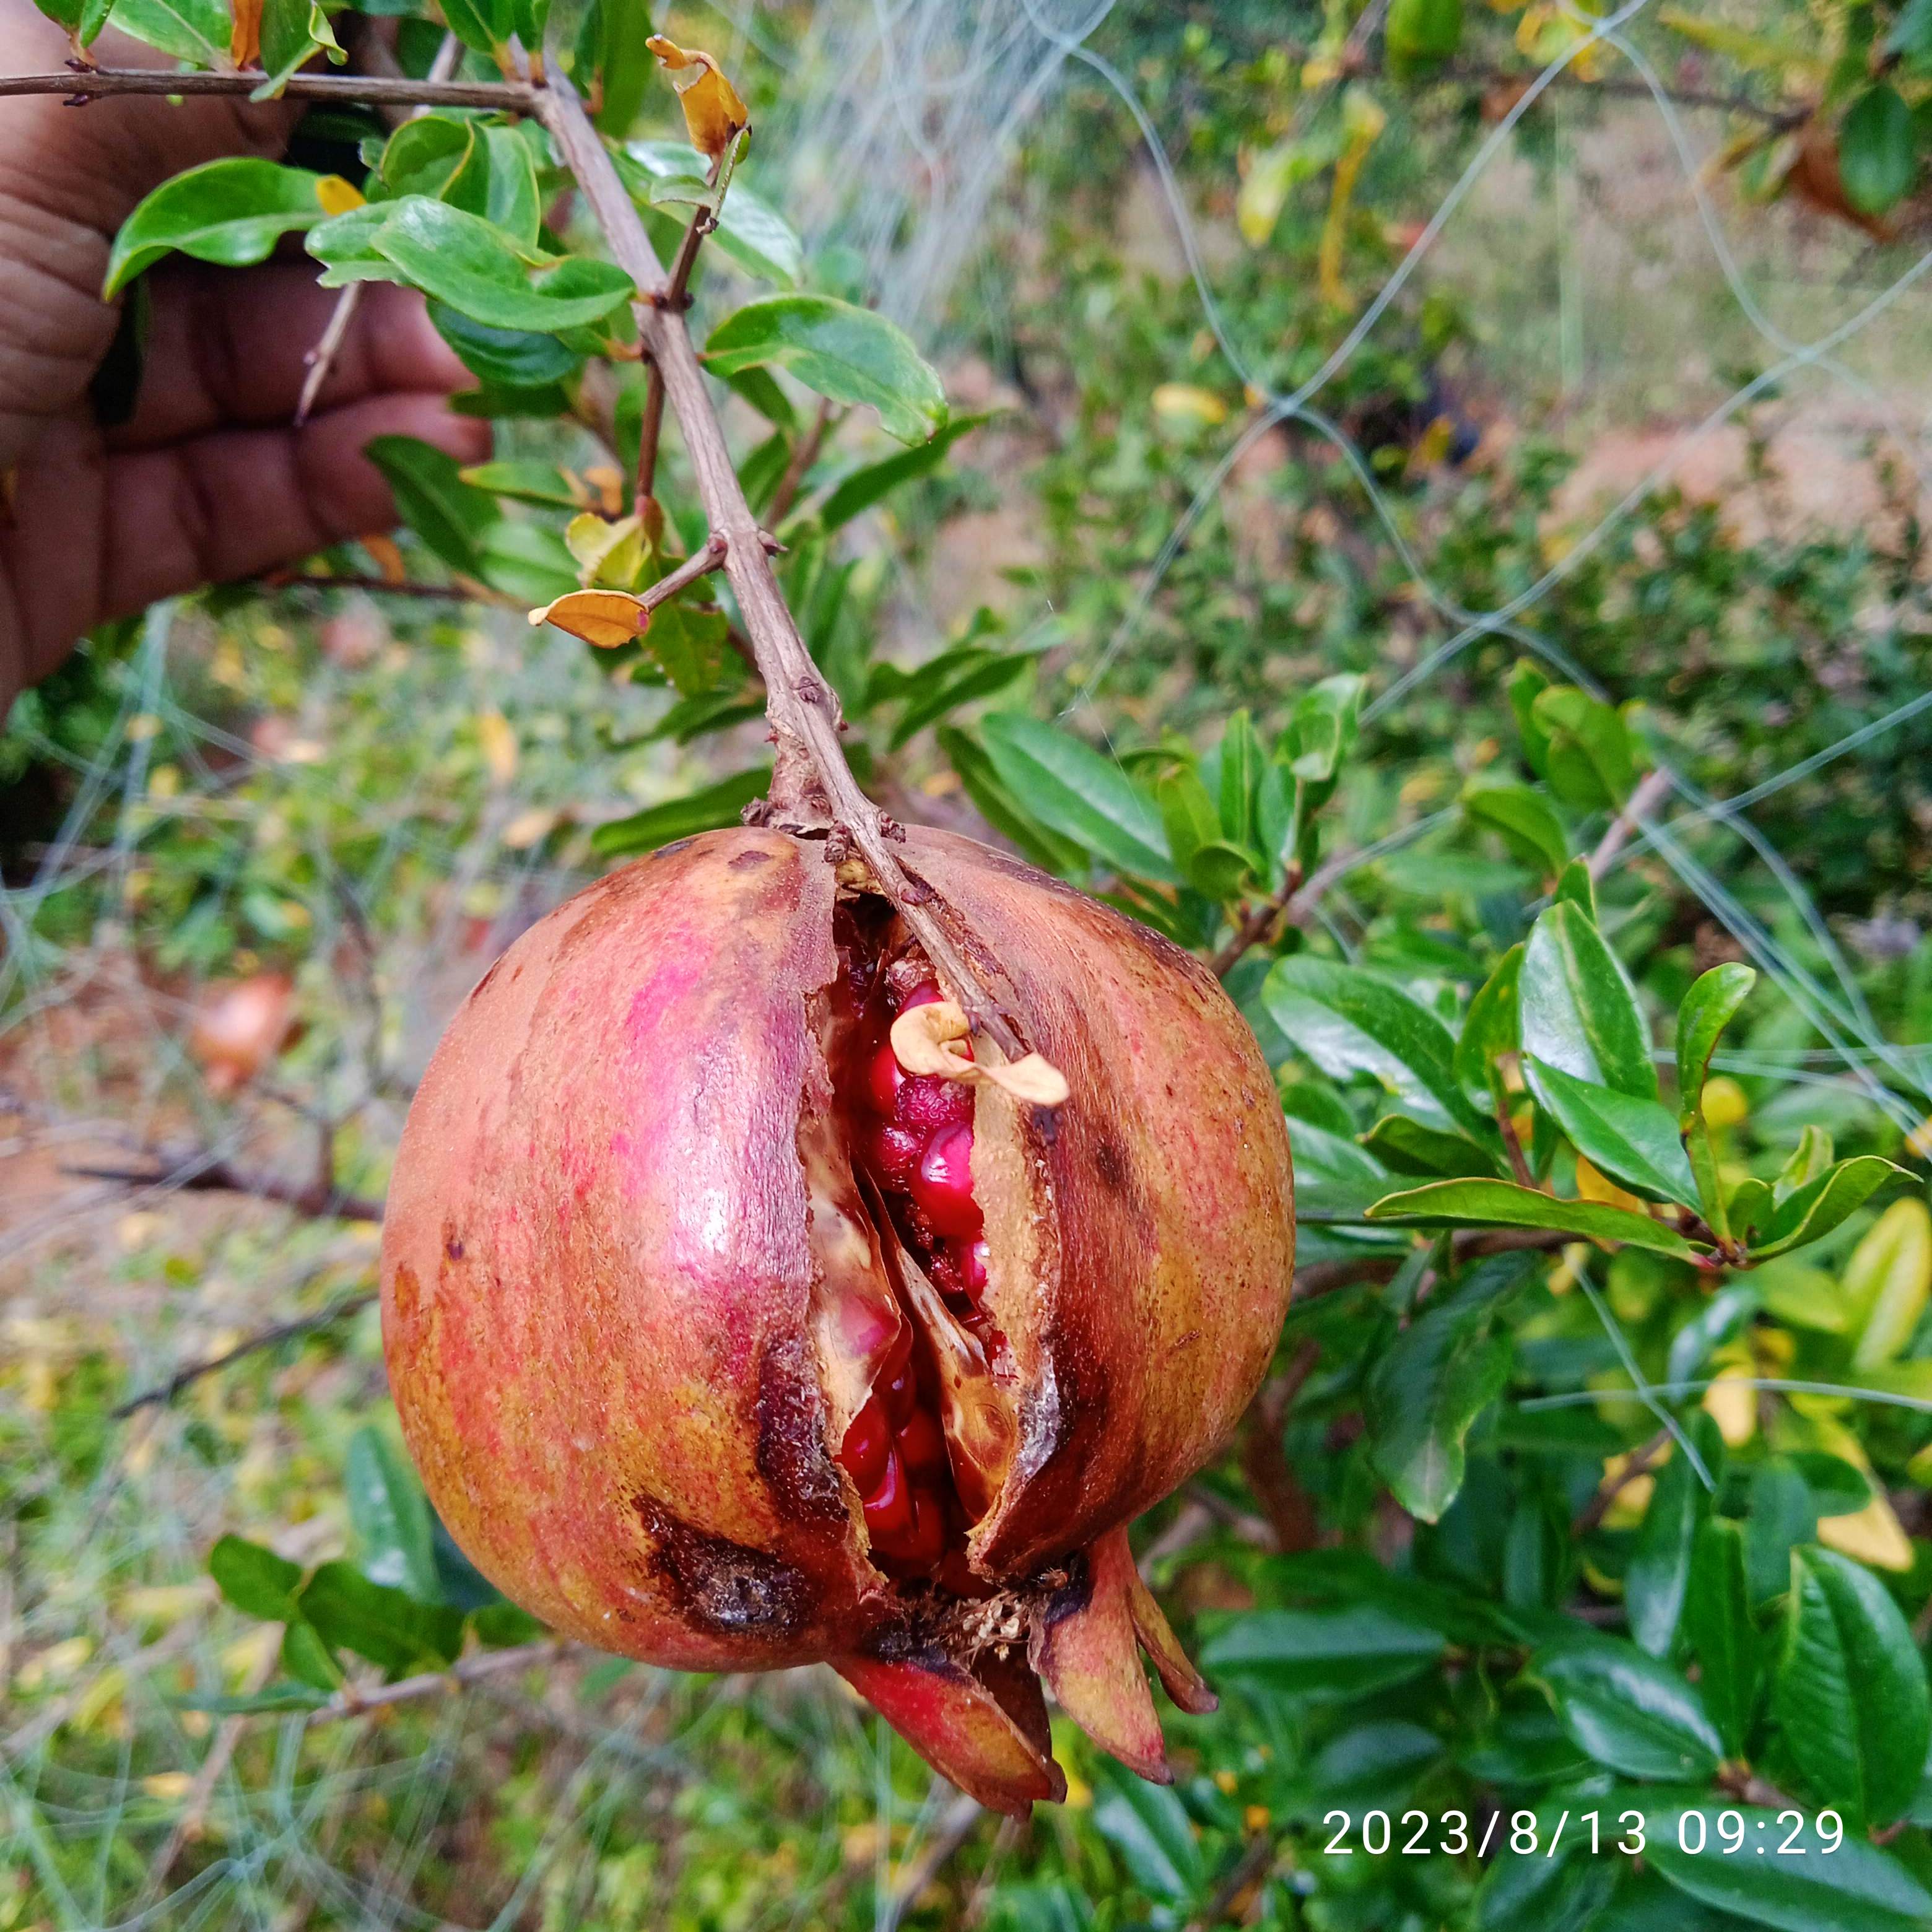
Label: Bacterial_Blight